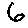
Label: 6